Miguel Oliveira

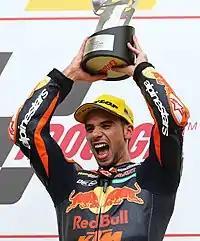

For the 2017 season Oliveira returned to the Red Bull KTM Ajo team with KTM making their debut in the Moto2 class. On his return to the team he partnered his former Moto3 teammate Brad Binder. On 22 October, he achieved his first win in Moto2 and by doing so the first victory ever for KTM on the class. Oliveira also won the following race at Malaysia and closed the season with three consecutive wins. He finished in 3rd place of the riders' championship